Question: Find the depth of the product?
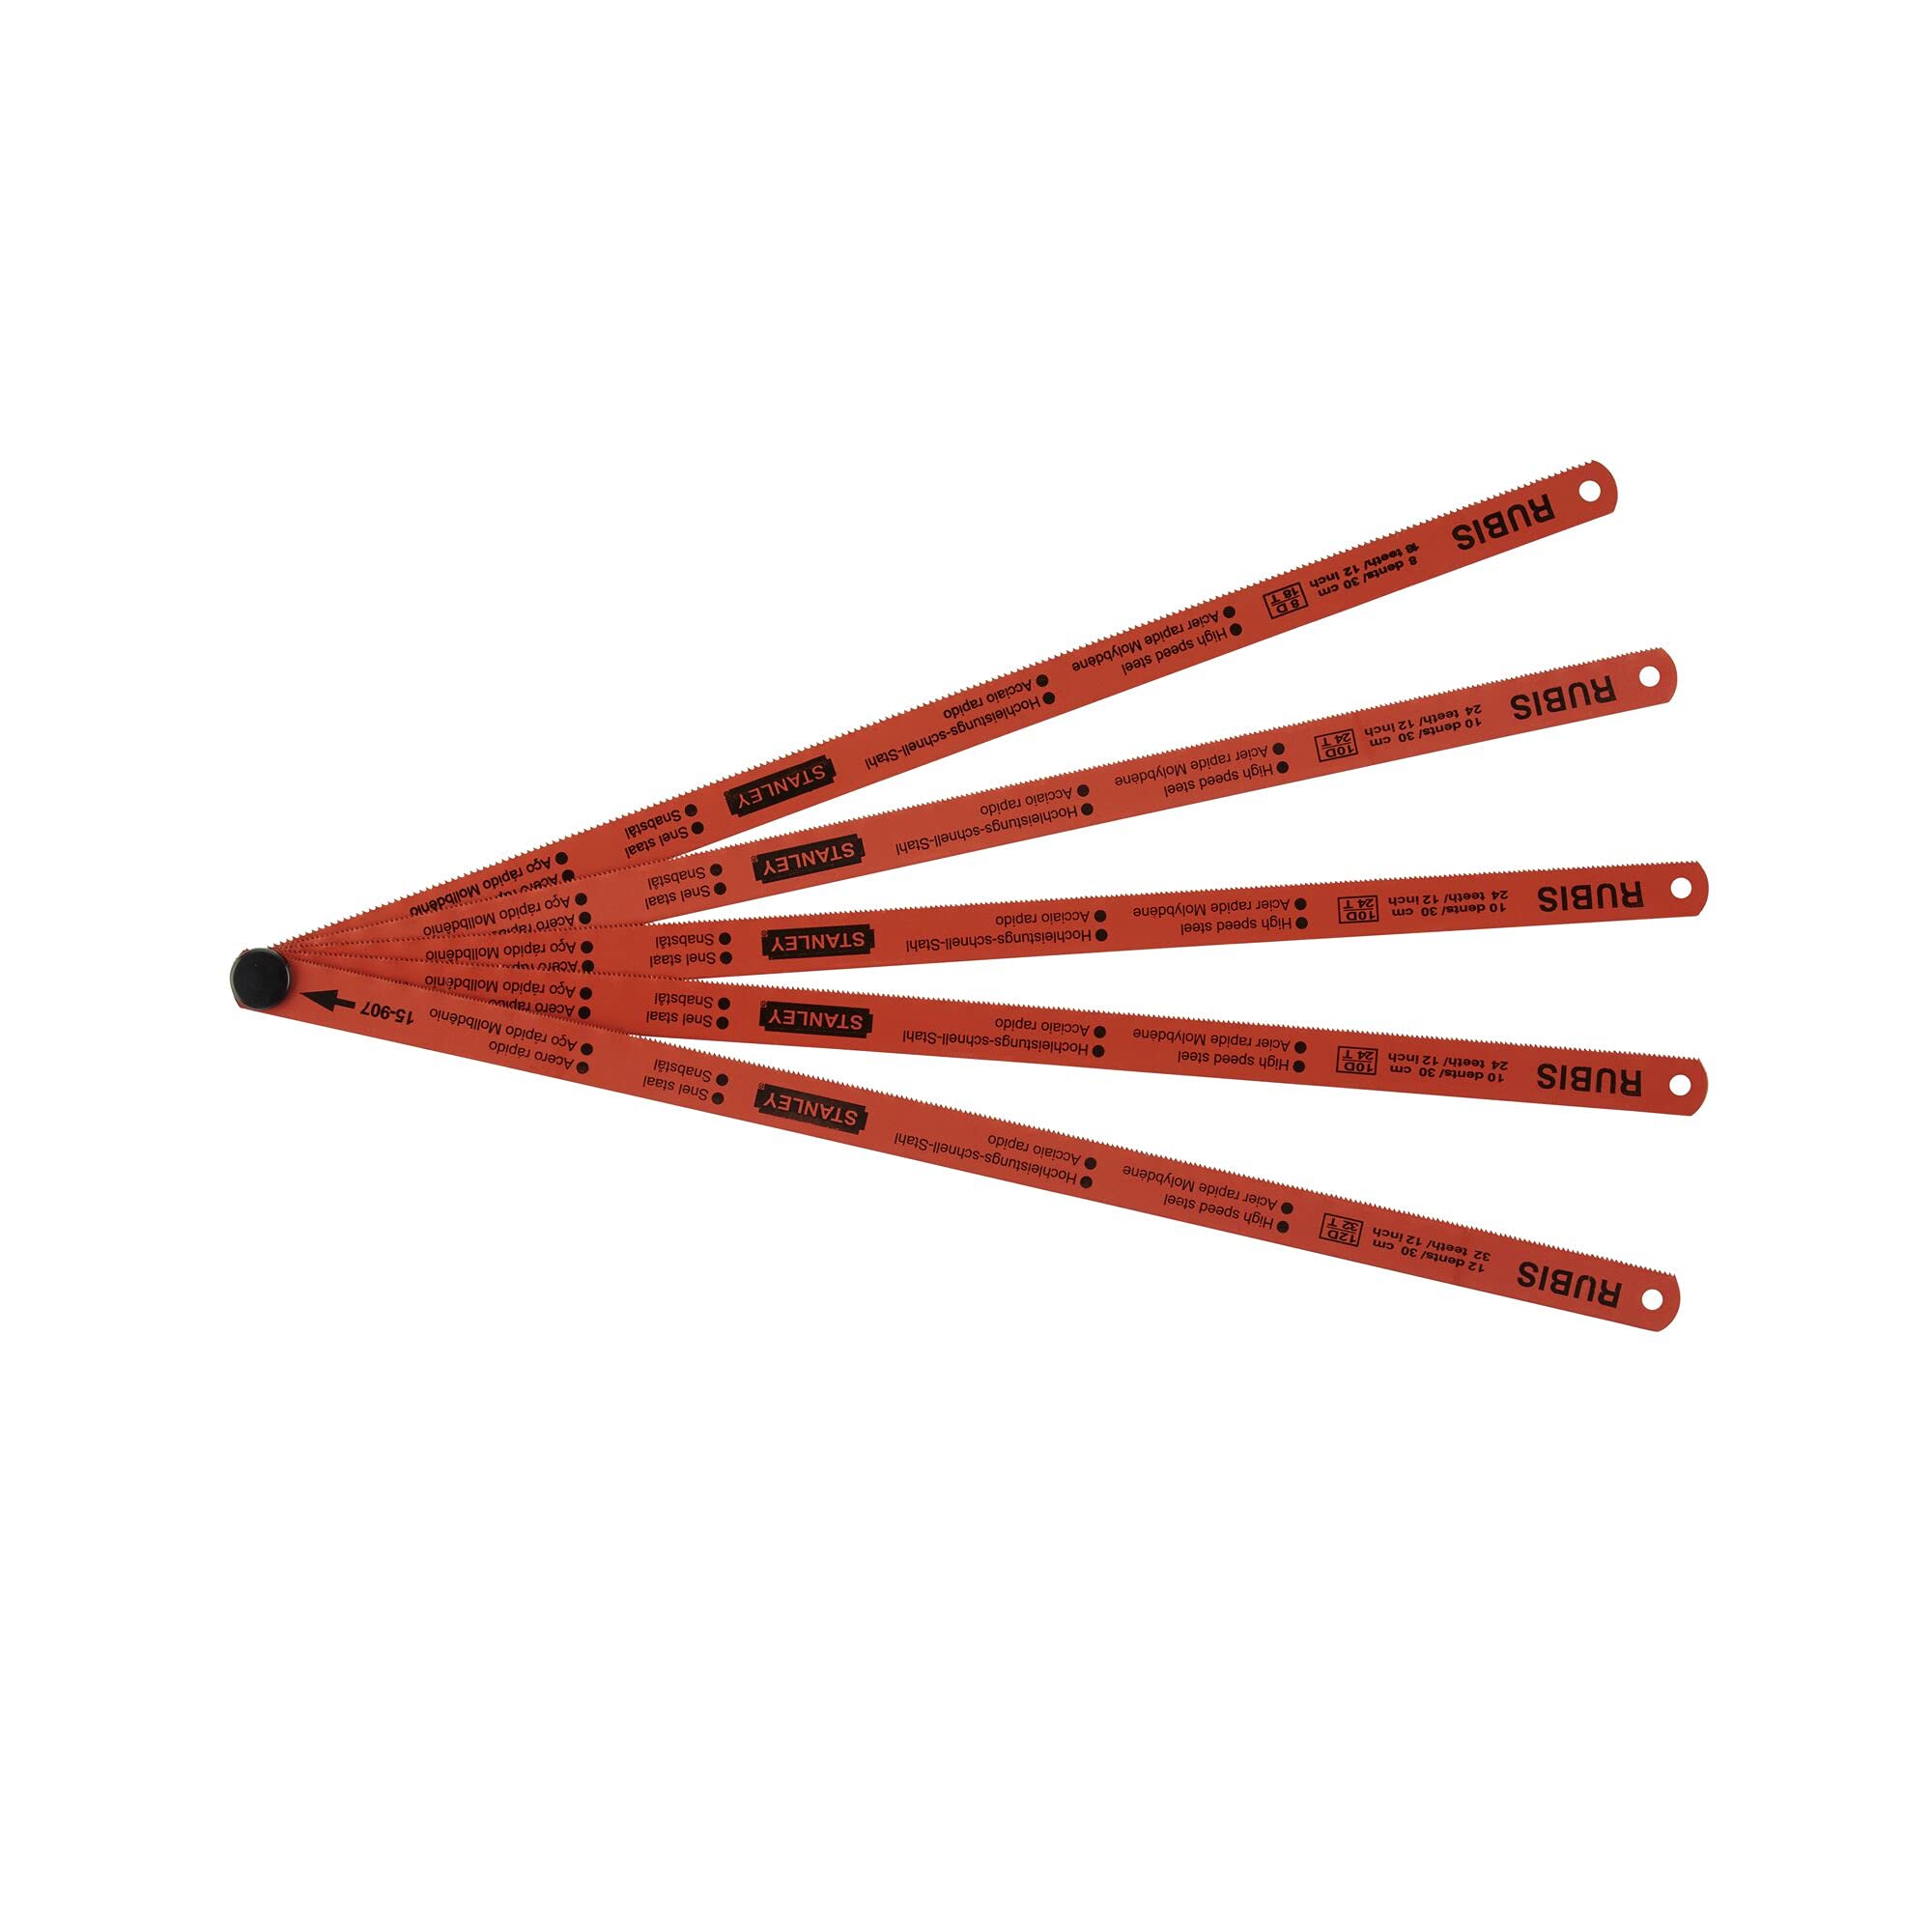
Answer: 12.0 inch